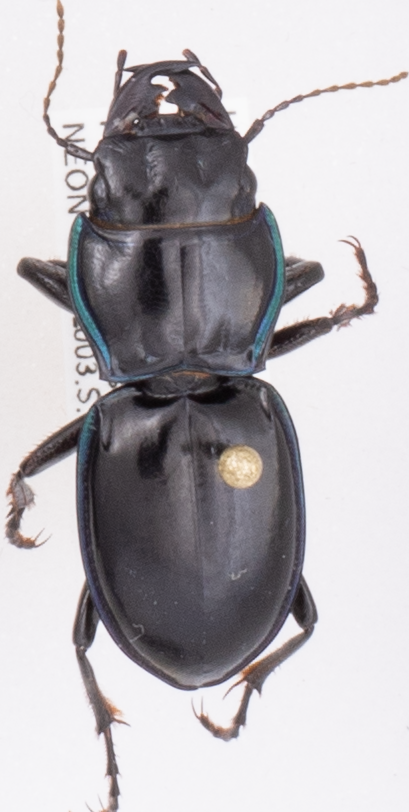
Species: Pasimachus elongatus
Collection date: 2018-08-16
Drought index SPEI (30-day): -0.156
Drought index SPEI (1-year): -0.764
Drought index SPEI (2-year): -0.508